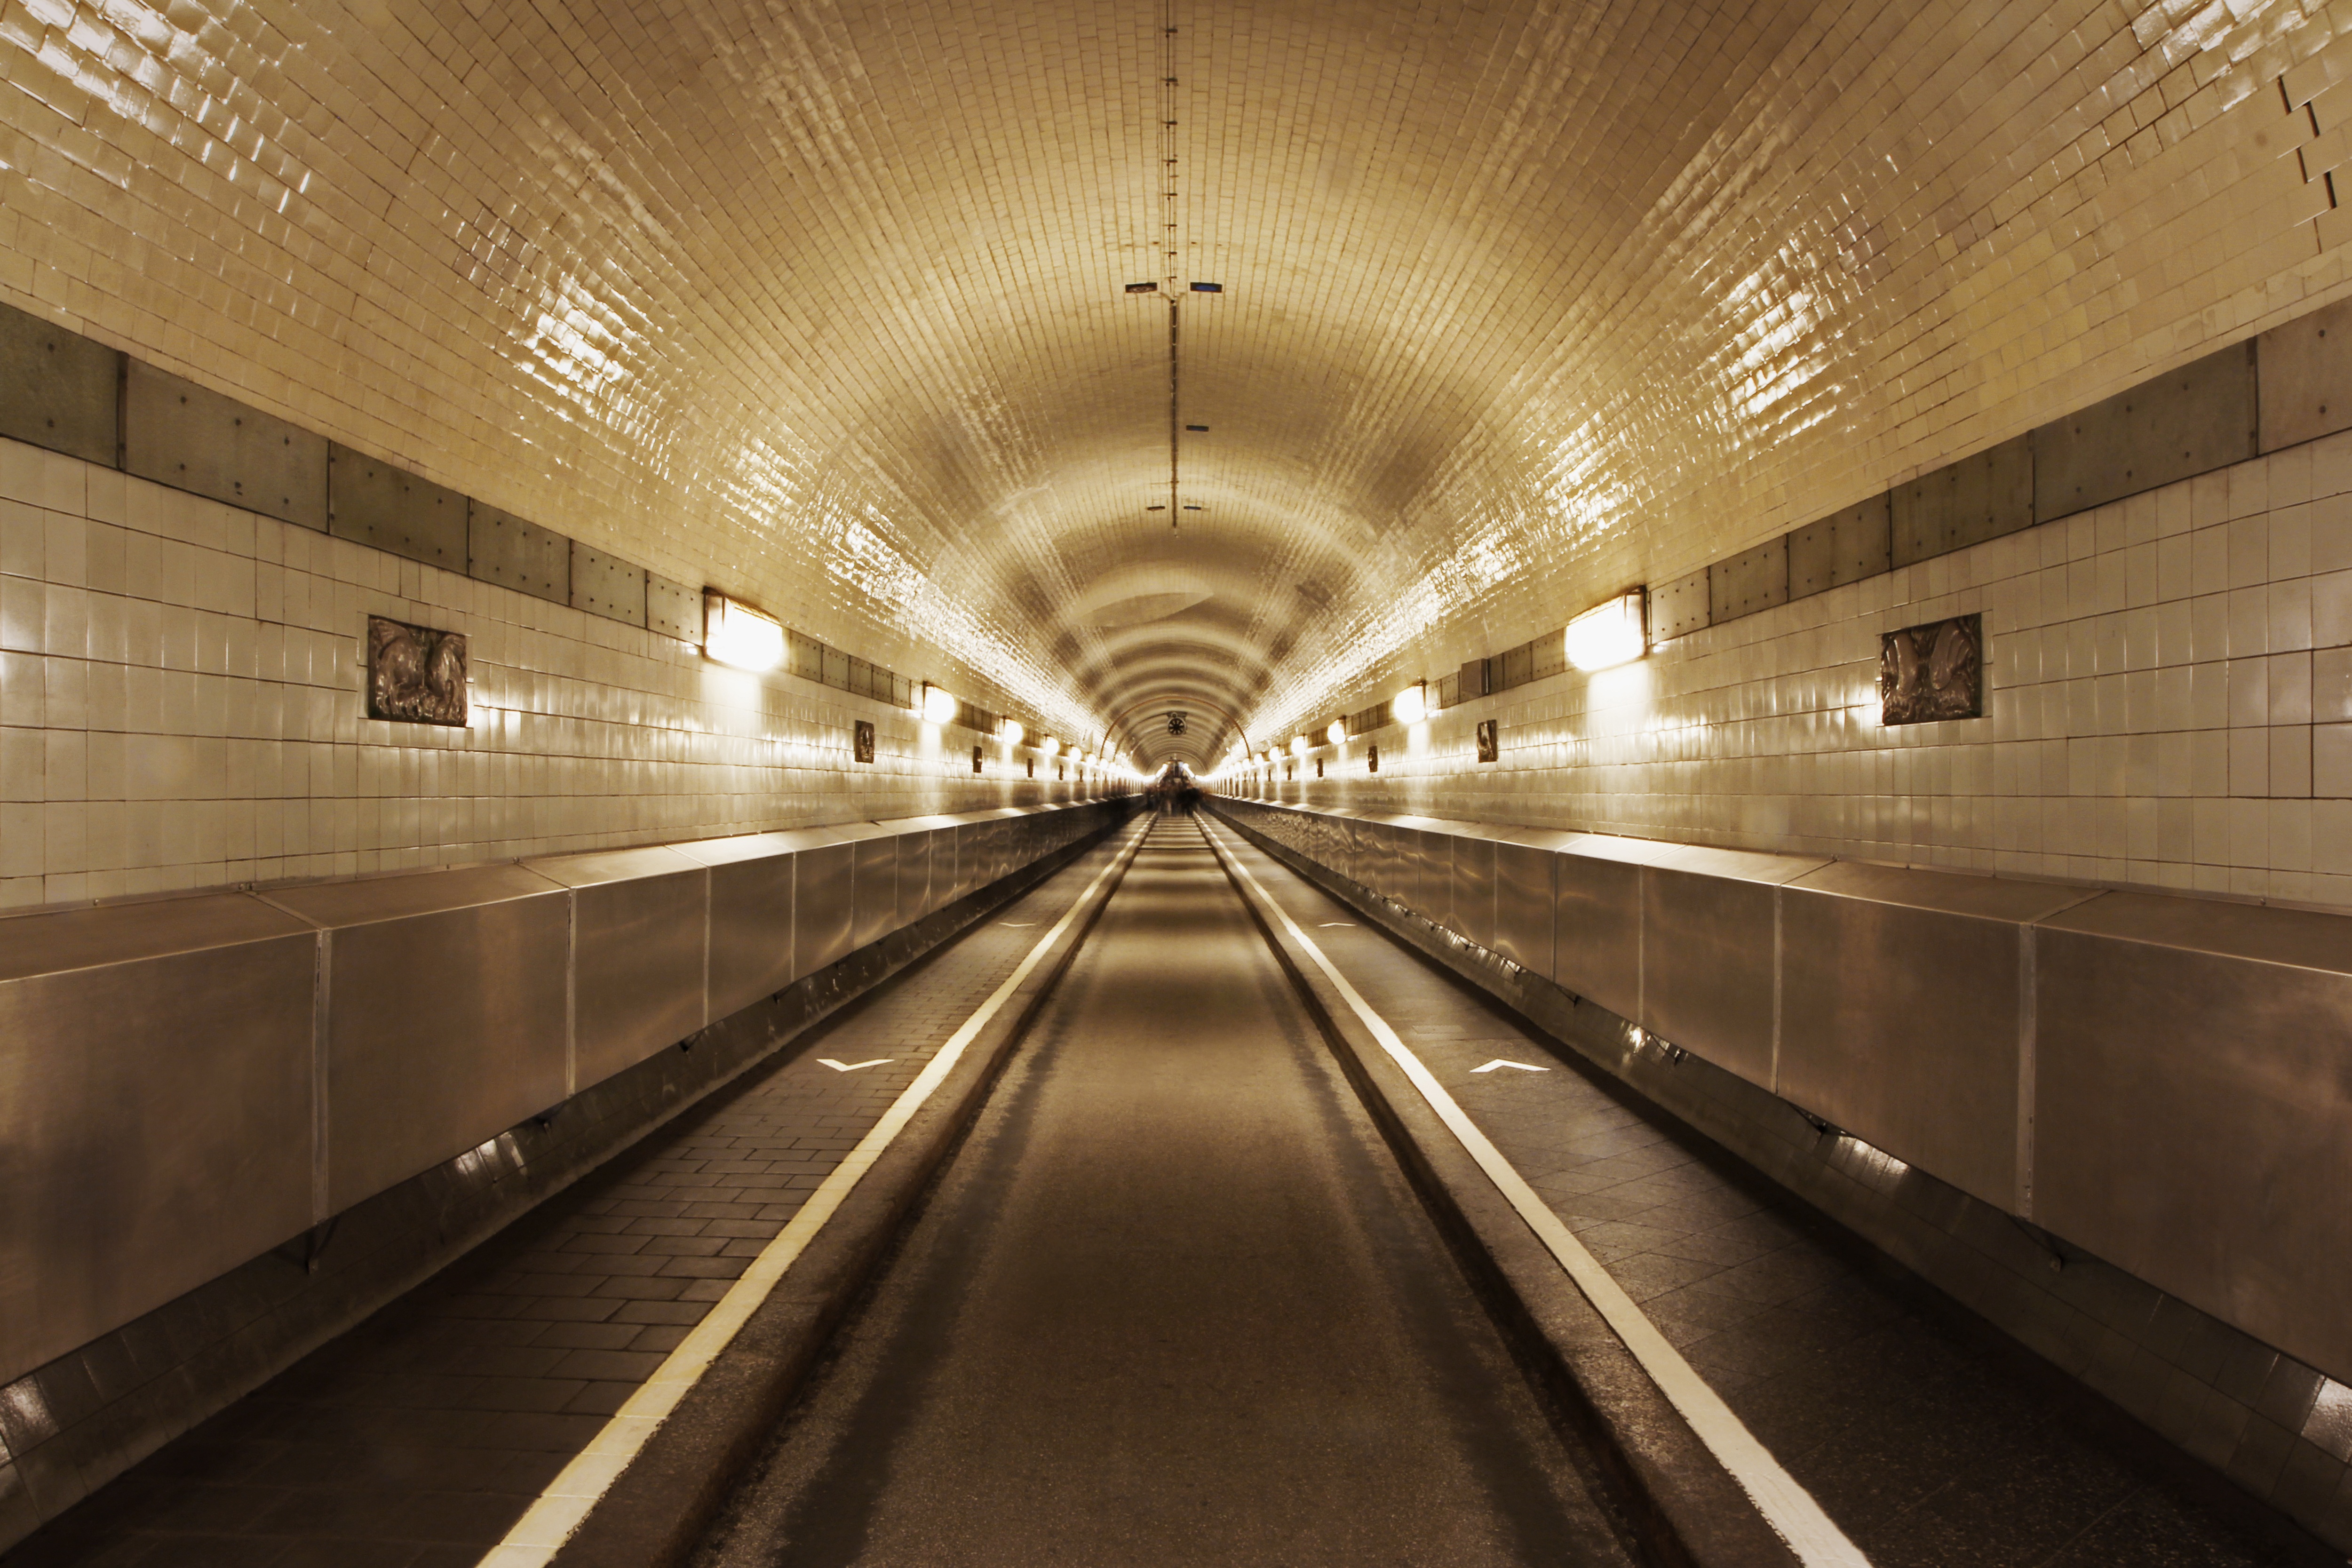
architecture, bridge, perspective, tunnel, travel, subway, underground, transit, transport, arch, curve, public transport, metro station, infrastructure, symmetry, commuter, elbe tunnel, pauli elbe tunnel, pauli elbtunnel, rapid transit